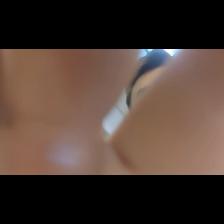
Label: Human